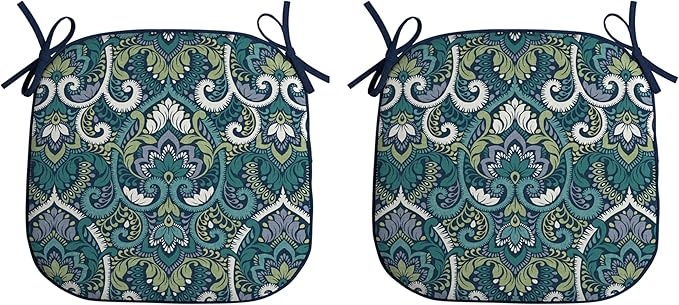
Arden Indoor/Outdoor Foam Seat Pad, 2 Pack, 17 x 16, Patio Cushion, Water Repellent, Fade Resistant, Foam Cushion Sapphire Aurora Blue Damask
About This Polyester Set of 2 cushions - Dimensions: 17 in W x 16 in L x 1.5 in T Eco-friendly PFAS-Free C0 Treatment Filled with 100% polyurethane foam, providing long-lasting support Fits most standard patio chairs 100% polyester fabric for indoor or outdoor 2 sets of ties to keep your cushion firmly in place 1-Year limited fabric warranty Cleans easily with soap and water Overview Fill Material : Polyurethane Foam Pillow Type : Furniture Cushion Color : Sapphire Aurora Blue Damask Size : 16 x 17 Brand : Arden Selections
Brand: ARDEN
Category: Home & Garden > Lawn & Garden > Outdoor Living > Porch Swing Accessories > Porch Swing Cushions